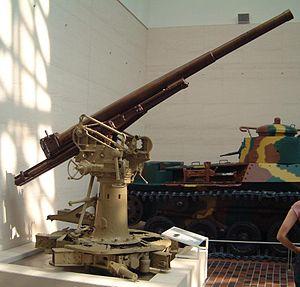
Ceci est une liste des pièces d'artillerie de la Marine impériale japonaise pendant la Seconde Guerre mondiale.